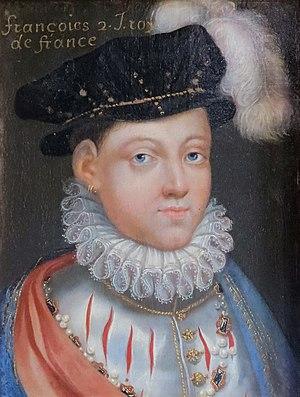
Tableau provenant de la galerie de portraits de la Chartreuse du Liget représentant François II, roi de France, huile sur toile du XVIIe d'un artiste anonyme.
François II est roi de France du 10 juillet 1559 jusqu'à sa mort.